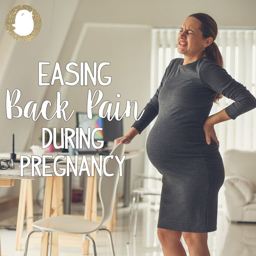
many women experience back pain throughout pregnancy .